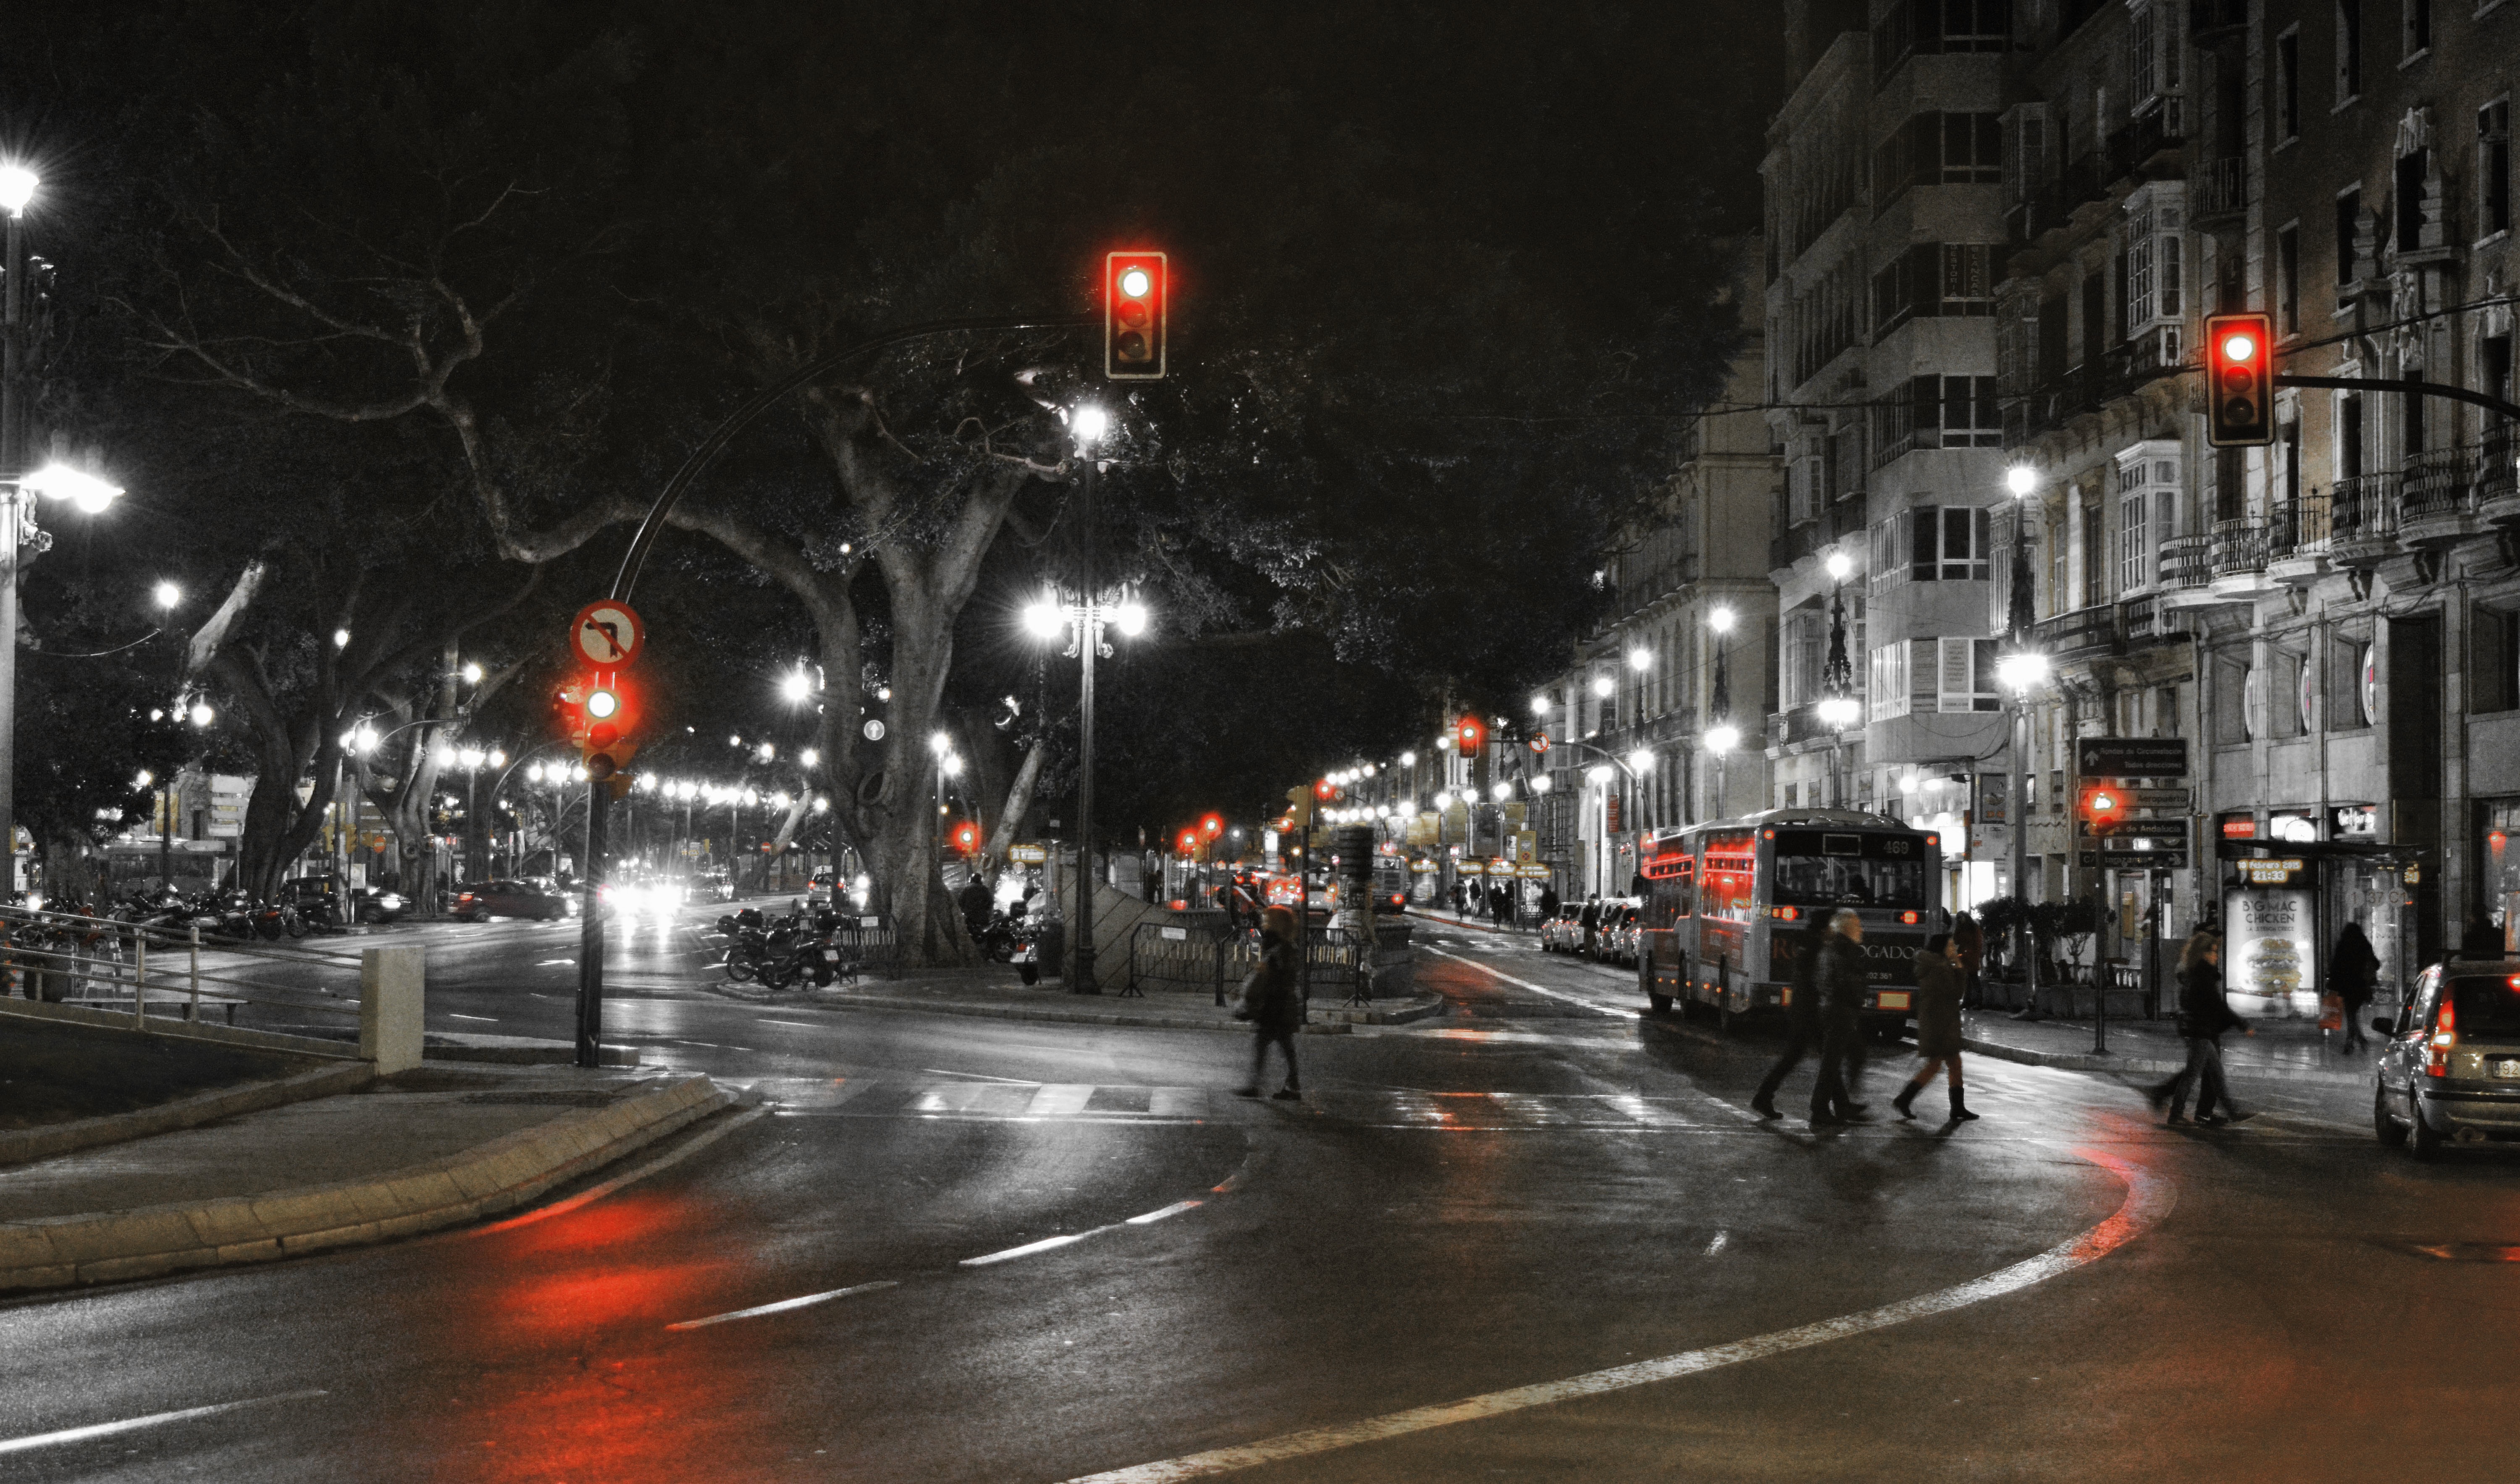
pedestrian, snow, road, traffic, street, night, rain, cityscape, downtown, evening, weather, street light, lane, lighting, infrastructure, light fixture, metropolis